Robert Gunawardena

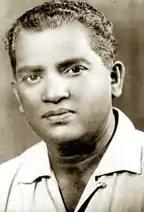

Don Benjamin Rupasinghe Gunawardena (12 March 1904 - 26 December 1971: ), popularly as Robert Gunawardena, was a Sri Lankan Marxist politician and diplomat. He was one of the founders of the Lanka Sama Samaja Party, which was the first political party in Sri Lanka, and served as the long time MP for Kotte. He was the leader of the Suriya-Mal Movement and served as ambassador to China between 1965 and 1970.